Siege of Figueras (1811)

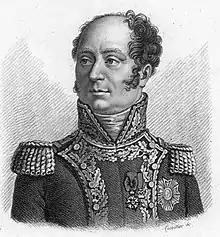
Louis Baraguey d'Hilliers

With 1,300 soldiers Peyri returned to Figueres and fortified the town. However, his force was too weak to interfere with Rovira as he brought more miquelets into Sant Ferran. Rovira appointed Brigadier General Juan Antonio Martínez to command the fortress which was manned by 3,000 miquelets within a week of its capture. Before he could bring help to Peyri, d'Hilliers had to call in several small garrisons. He also worried about a Royal Navy threat to the port of Roses. After a week passed, d'Hilliers raked up 2,000 reinforcements and brought them to Figueres. Meanwhile, General of Division François Jean Baptiste Quesnel arrived from France with three regular battalions and the National Guard battalions of Haute-Garonne and Gers. With 6,500 infantry and 500 cavalry available, d'Hilliers imposed a blockade on Sant Ferran on 17 April.